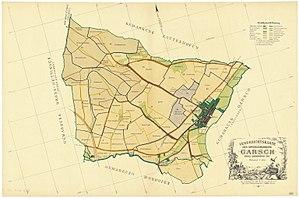
Plans cadastraux -- France -- Garche (Moselle).
Garche est une ancienne commune française du département de la Moselle, elle est rattachée à celle de Thionville depuis 1970.